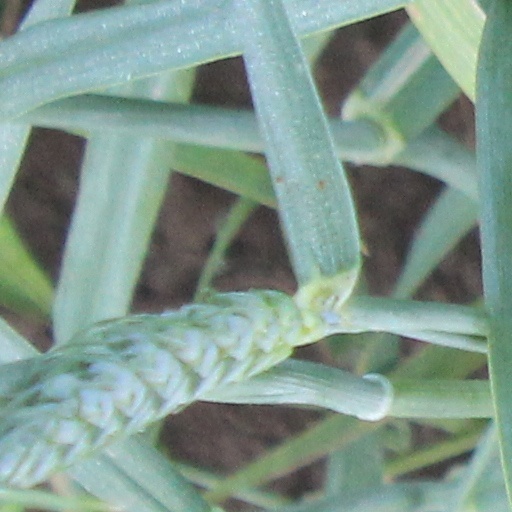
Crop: wheat